Sled dog

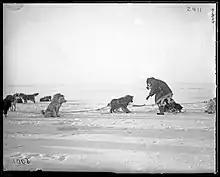
Chukotka sled dogs in the early 20th century

The men also ate the dog's brains and livers. Unfortunately eating the liver of sled dogs produces the condition hypervitaminosis A because canines have a much higher tolerance for vitamin A than humans do. Mertz suffered a quick deterioration. He developed stomach pains and became incapacitated and incoherent. On 7 January 1913, Mertz died. Mawson continued alone, eventually making it back to camp alive.